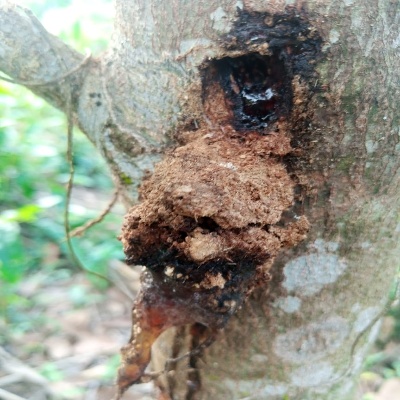
Crop: Cashew
Condition: gumosis